Priday, Metford and Company Limited

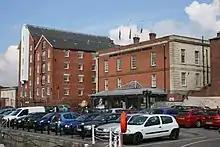
"Priday's Mill" the former city flour mills and premises of Priday Metford and Co. at Gloucester Docks. The building in the foreground is the "new" customs house, currently the Soldiers of Gloucestershire museum

Joseph Reynolds and Henry Allen (both of whom became Mayors of Gloucester) took over the mill, passing on their business in 1875 to their sons, Vincent Reynolds and John Allen, in partnership with Francis Tring Pearce.